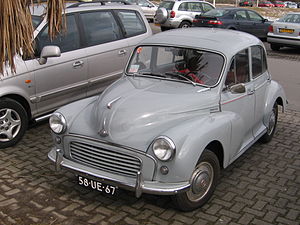
Morris Minor
Morris Minor 1000
Den revolutionerende Morris Minor, i Danmark kendt under den uoficielle danske betegnelse Morris 1000, blev præsenteret på Earls Court Motor Show den 20. september 1948. Den var opkaldt efter en tidligere Morris Minor fra 1928 og var resultatet fra et team ledet af Sir Alec Issigonis, der senere designede Morris Mini. Sir Alec blev berømt for fremstillingen af Mini'en, men var selv mere stolt af Minor'en, der i hans øjne var en bil med mange af de luksusting man kunne forvente af en god bil, men alligevel billig nok til arbejderklassen, mens Mini'en bare var et spartansk transportmiddel hvor alt var skrabet til benet for at spare plads og pris.